Audi Quattro

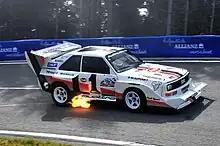
Audi Sport Quattro S1 E2, Pikes Peak version

The Audi Sport Quattro S1 was a variant of the Quattro developed for homologation for Group B rallying in 1984, and sold as a production car in limited numbers. It featured an all aluminium Inline-five engine with a bore x stroke of DOHC 4 valves per cylinder, Bosch LH Jetronic fuel injection and a KKK K27 turbocharger. The engine was slightly smaller than that of the standard Audi Quattro in terms of displacement in order to qualify for the 3-litre engine class after the 1.4 multiplication factor applied to turbocharged engines. In road-going form, the engine was capable of generating at 6,700 rpm and at 3,700 rpm, with the engine on the competition cars initially generating around .